Malati Dasi

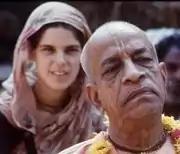
Malati Dasi accompanying Prabhupada on a morning walk in Vrindavan (Uttar Pradesh, India) in 1975.

In 1968, Malati and Shyamasundara, along with their infant daughter Saraswati, joined two other Hare Krishna couples – Mukunda and Janaki, and Gurudas and Yamuna – on a missionary trip to London in a bid to establish for ISKCON a foothold in England. After arriving in London, the team endured many months of financial insecurity and inadequate living conditions while maintaining their missionary activities including public kirtans, the distribution of promotional leaflets, and the cultivation of members of the local community. They eventually settled in a warehouse complex in Covent Garden. Speaking in 2001 at the 30th anniversary of the Bhaktivedanta Manor, ISKCON's headquarters in England, where she was a special guest in recognition of her pioneering role in establishing ISKCON in the UK, Malati recalled: